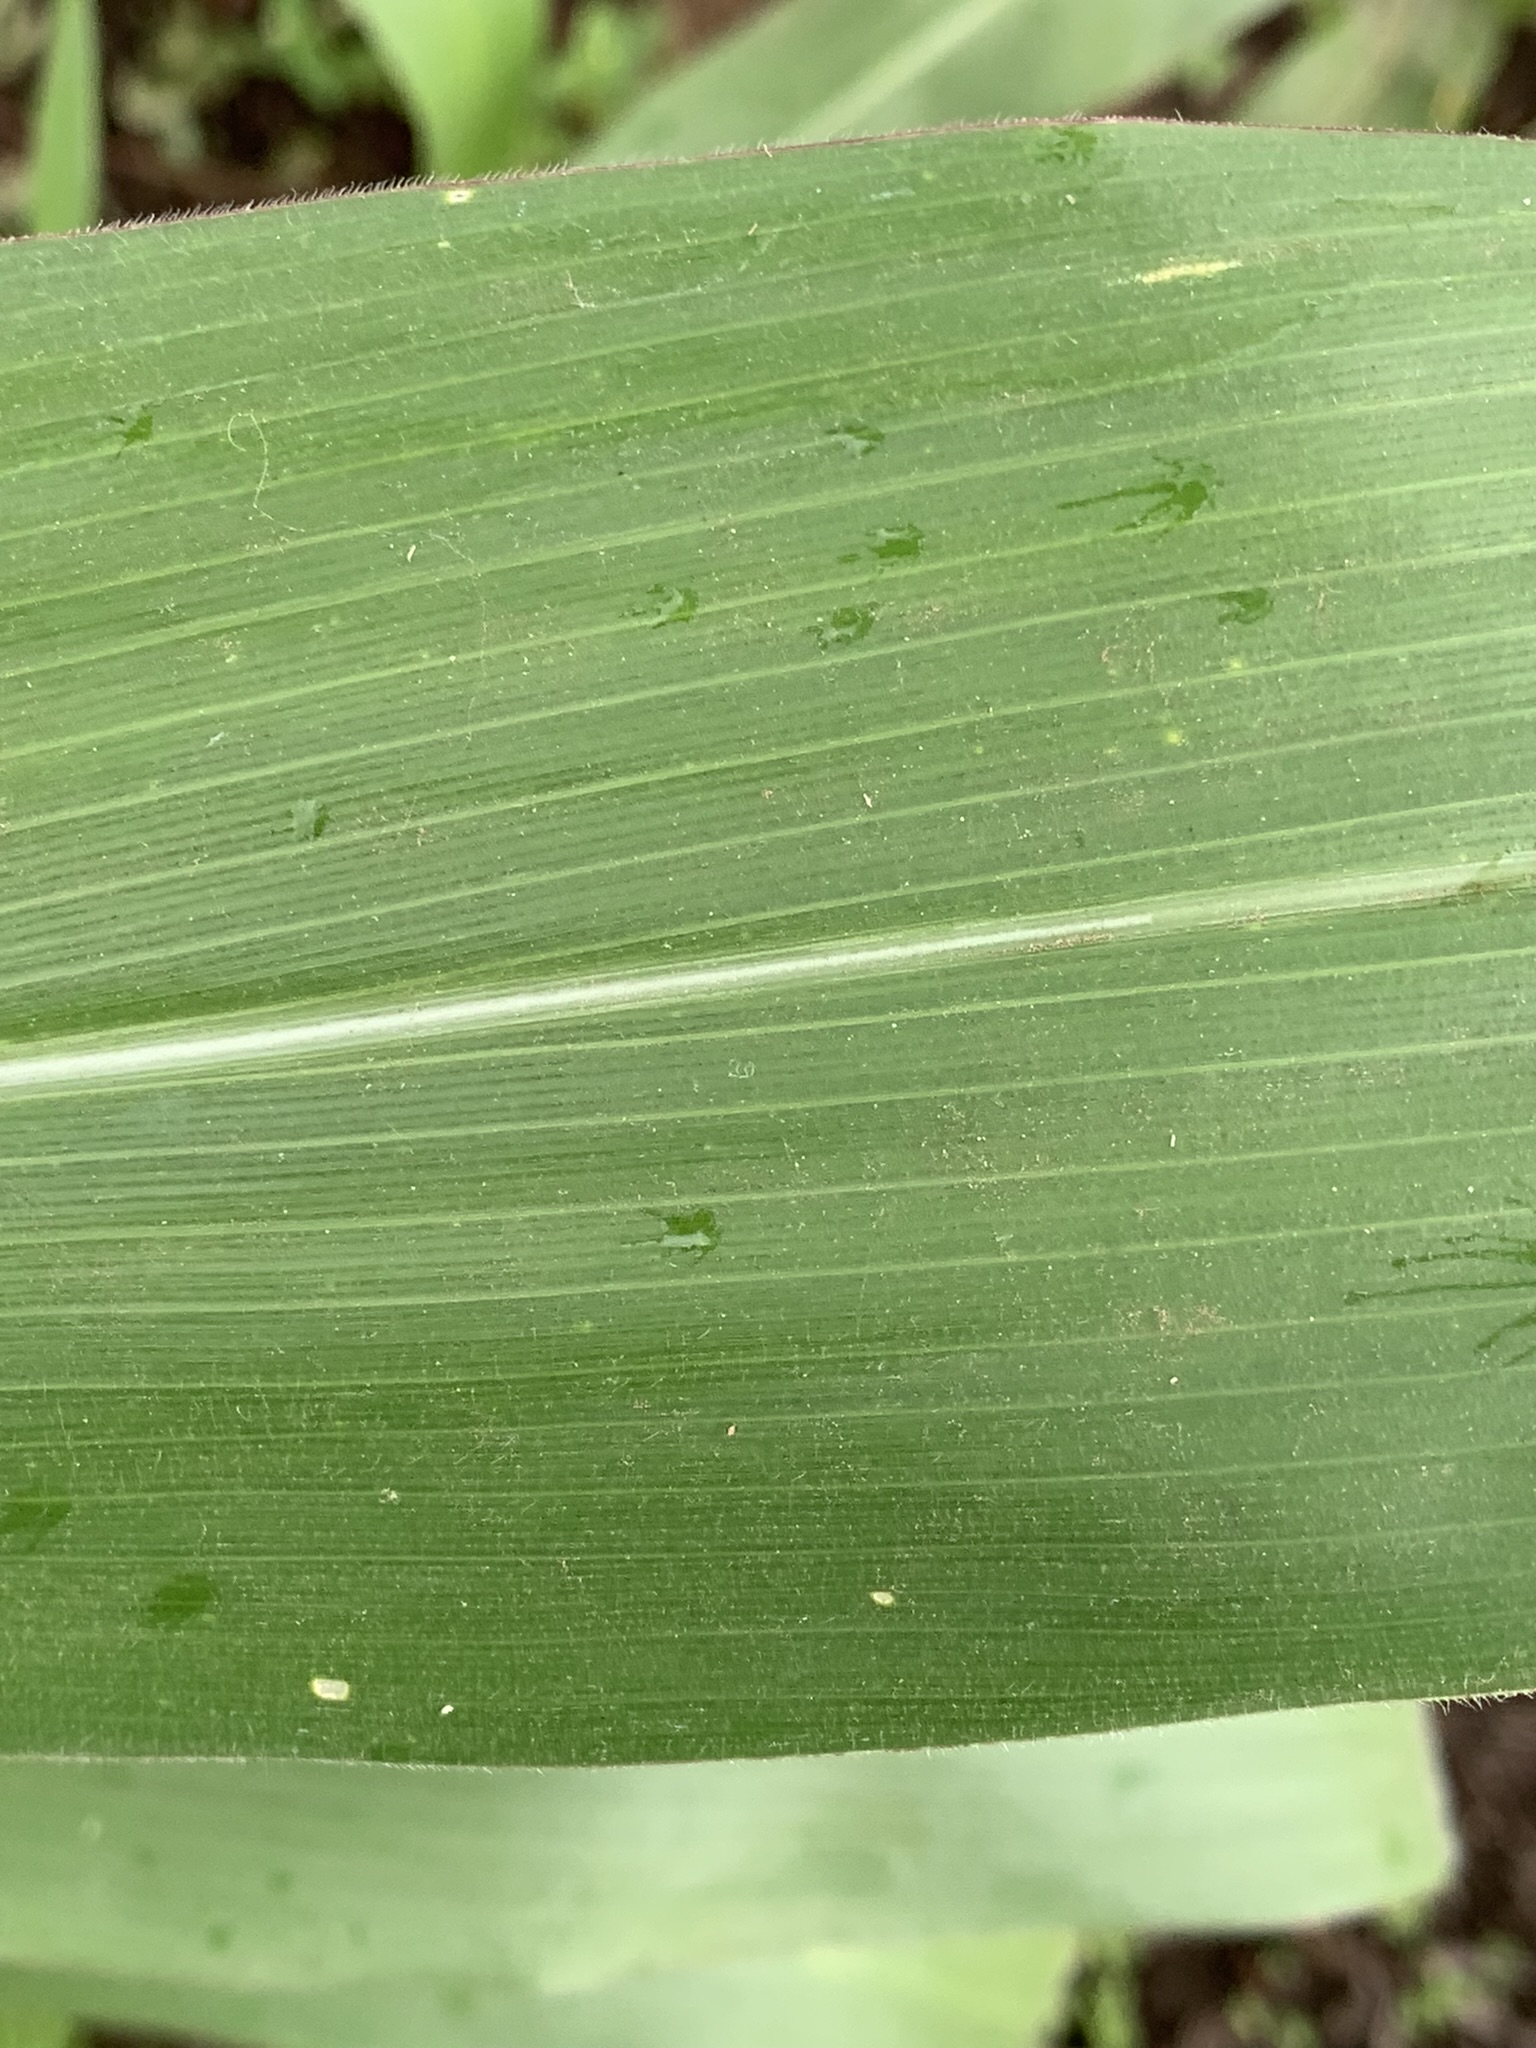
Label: Healthy